Mount Kōbō

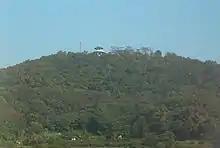
Mount Kōbō

It reaches a height of 235m above sea level, and together with the adjacent Mount Gongen and Mount Asama forms an area called Mount Kobo Park. Locally the three are often collectively referred to as "Mount Kōbō".